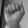
ASL letter: A